Mountain Creek

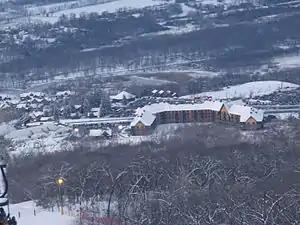
The Appalachian as seen from The Cabriolet Gondola February 23, 2008

Intrawest renamed its holdings Mountain Creek and began to refurbish the resort. Intrawest removed 11 of the 13 lifts, replacing them with a gondola, known as the "Cabriolet", along with two chairlifts and multiple-fix grip chairs. The Great Gorge Lodge was updated and renamed Mountain Creek South Lodge. Intrawest also installed more than 1,600 new snow guns throughout the mountain. The new resort opened in December 1998. Intrawest moved to overhaul Action Park, removing several of the amusement rides and the Motorworld section. The water park reopened as Mountain Creek Waterpark in the summer of 1998.